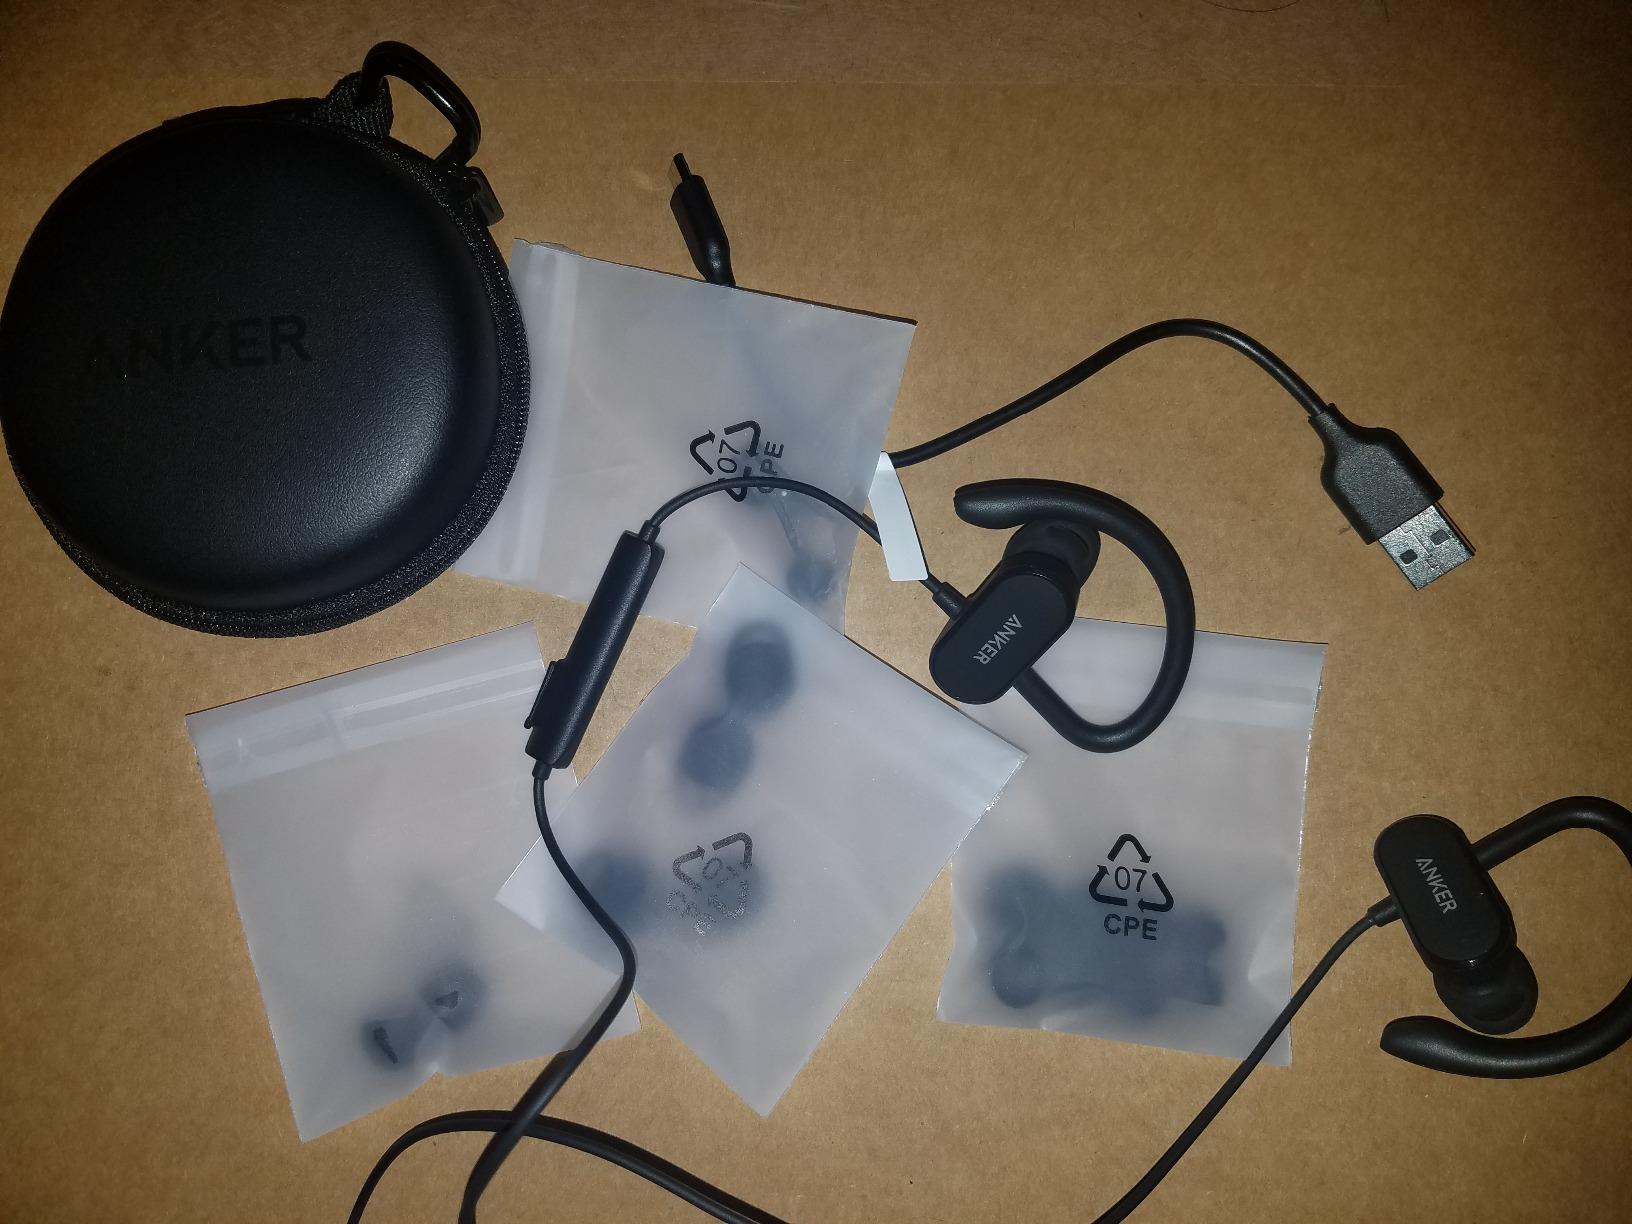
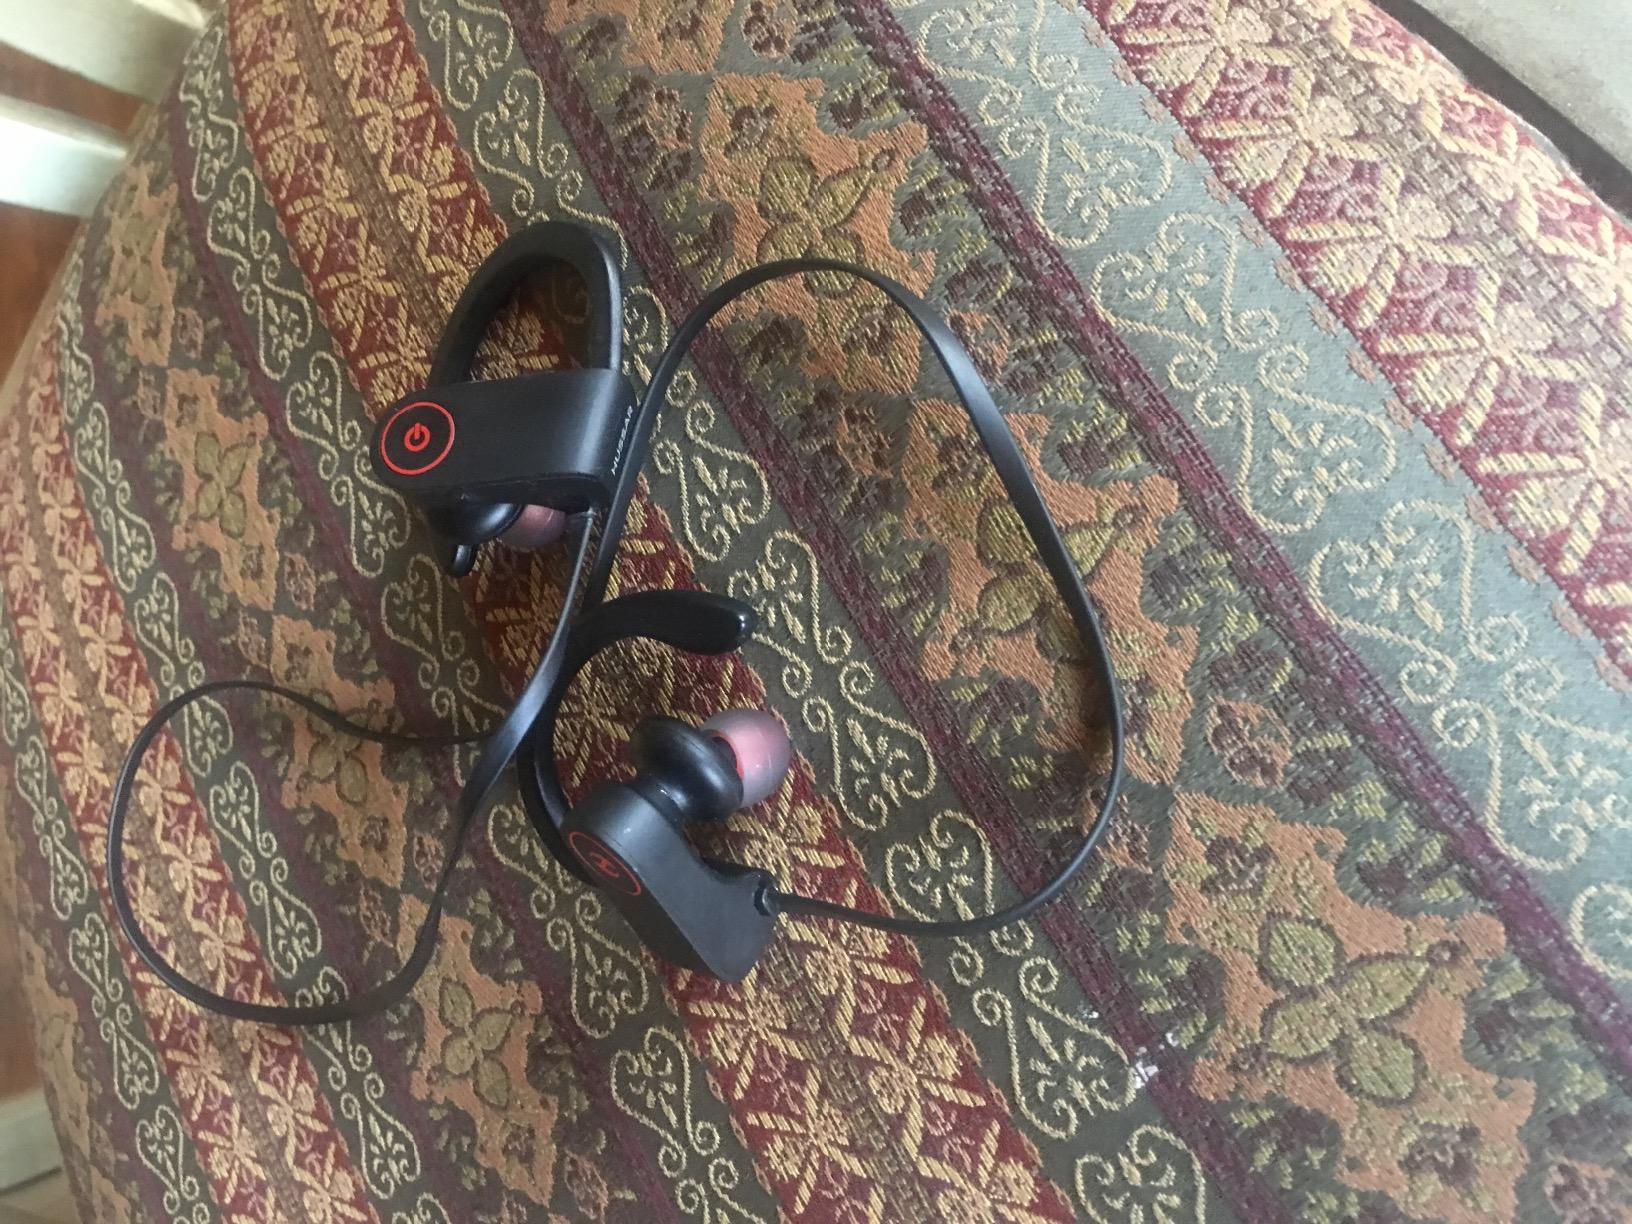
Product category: headphones
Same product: no